Dominique Parrenin

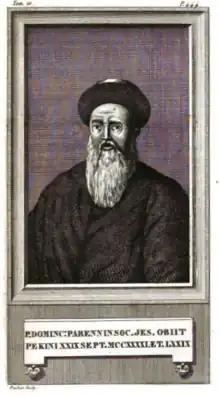
Dominique Parrenin

Dominique Parrenin or Parennin (1 September 1665, at le Russey, near Besançon – 29 September 1741, at Beijing) was a French Jesuit missionary to China.